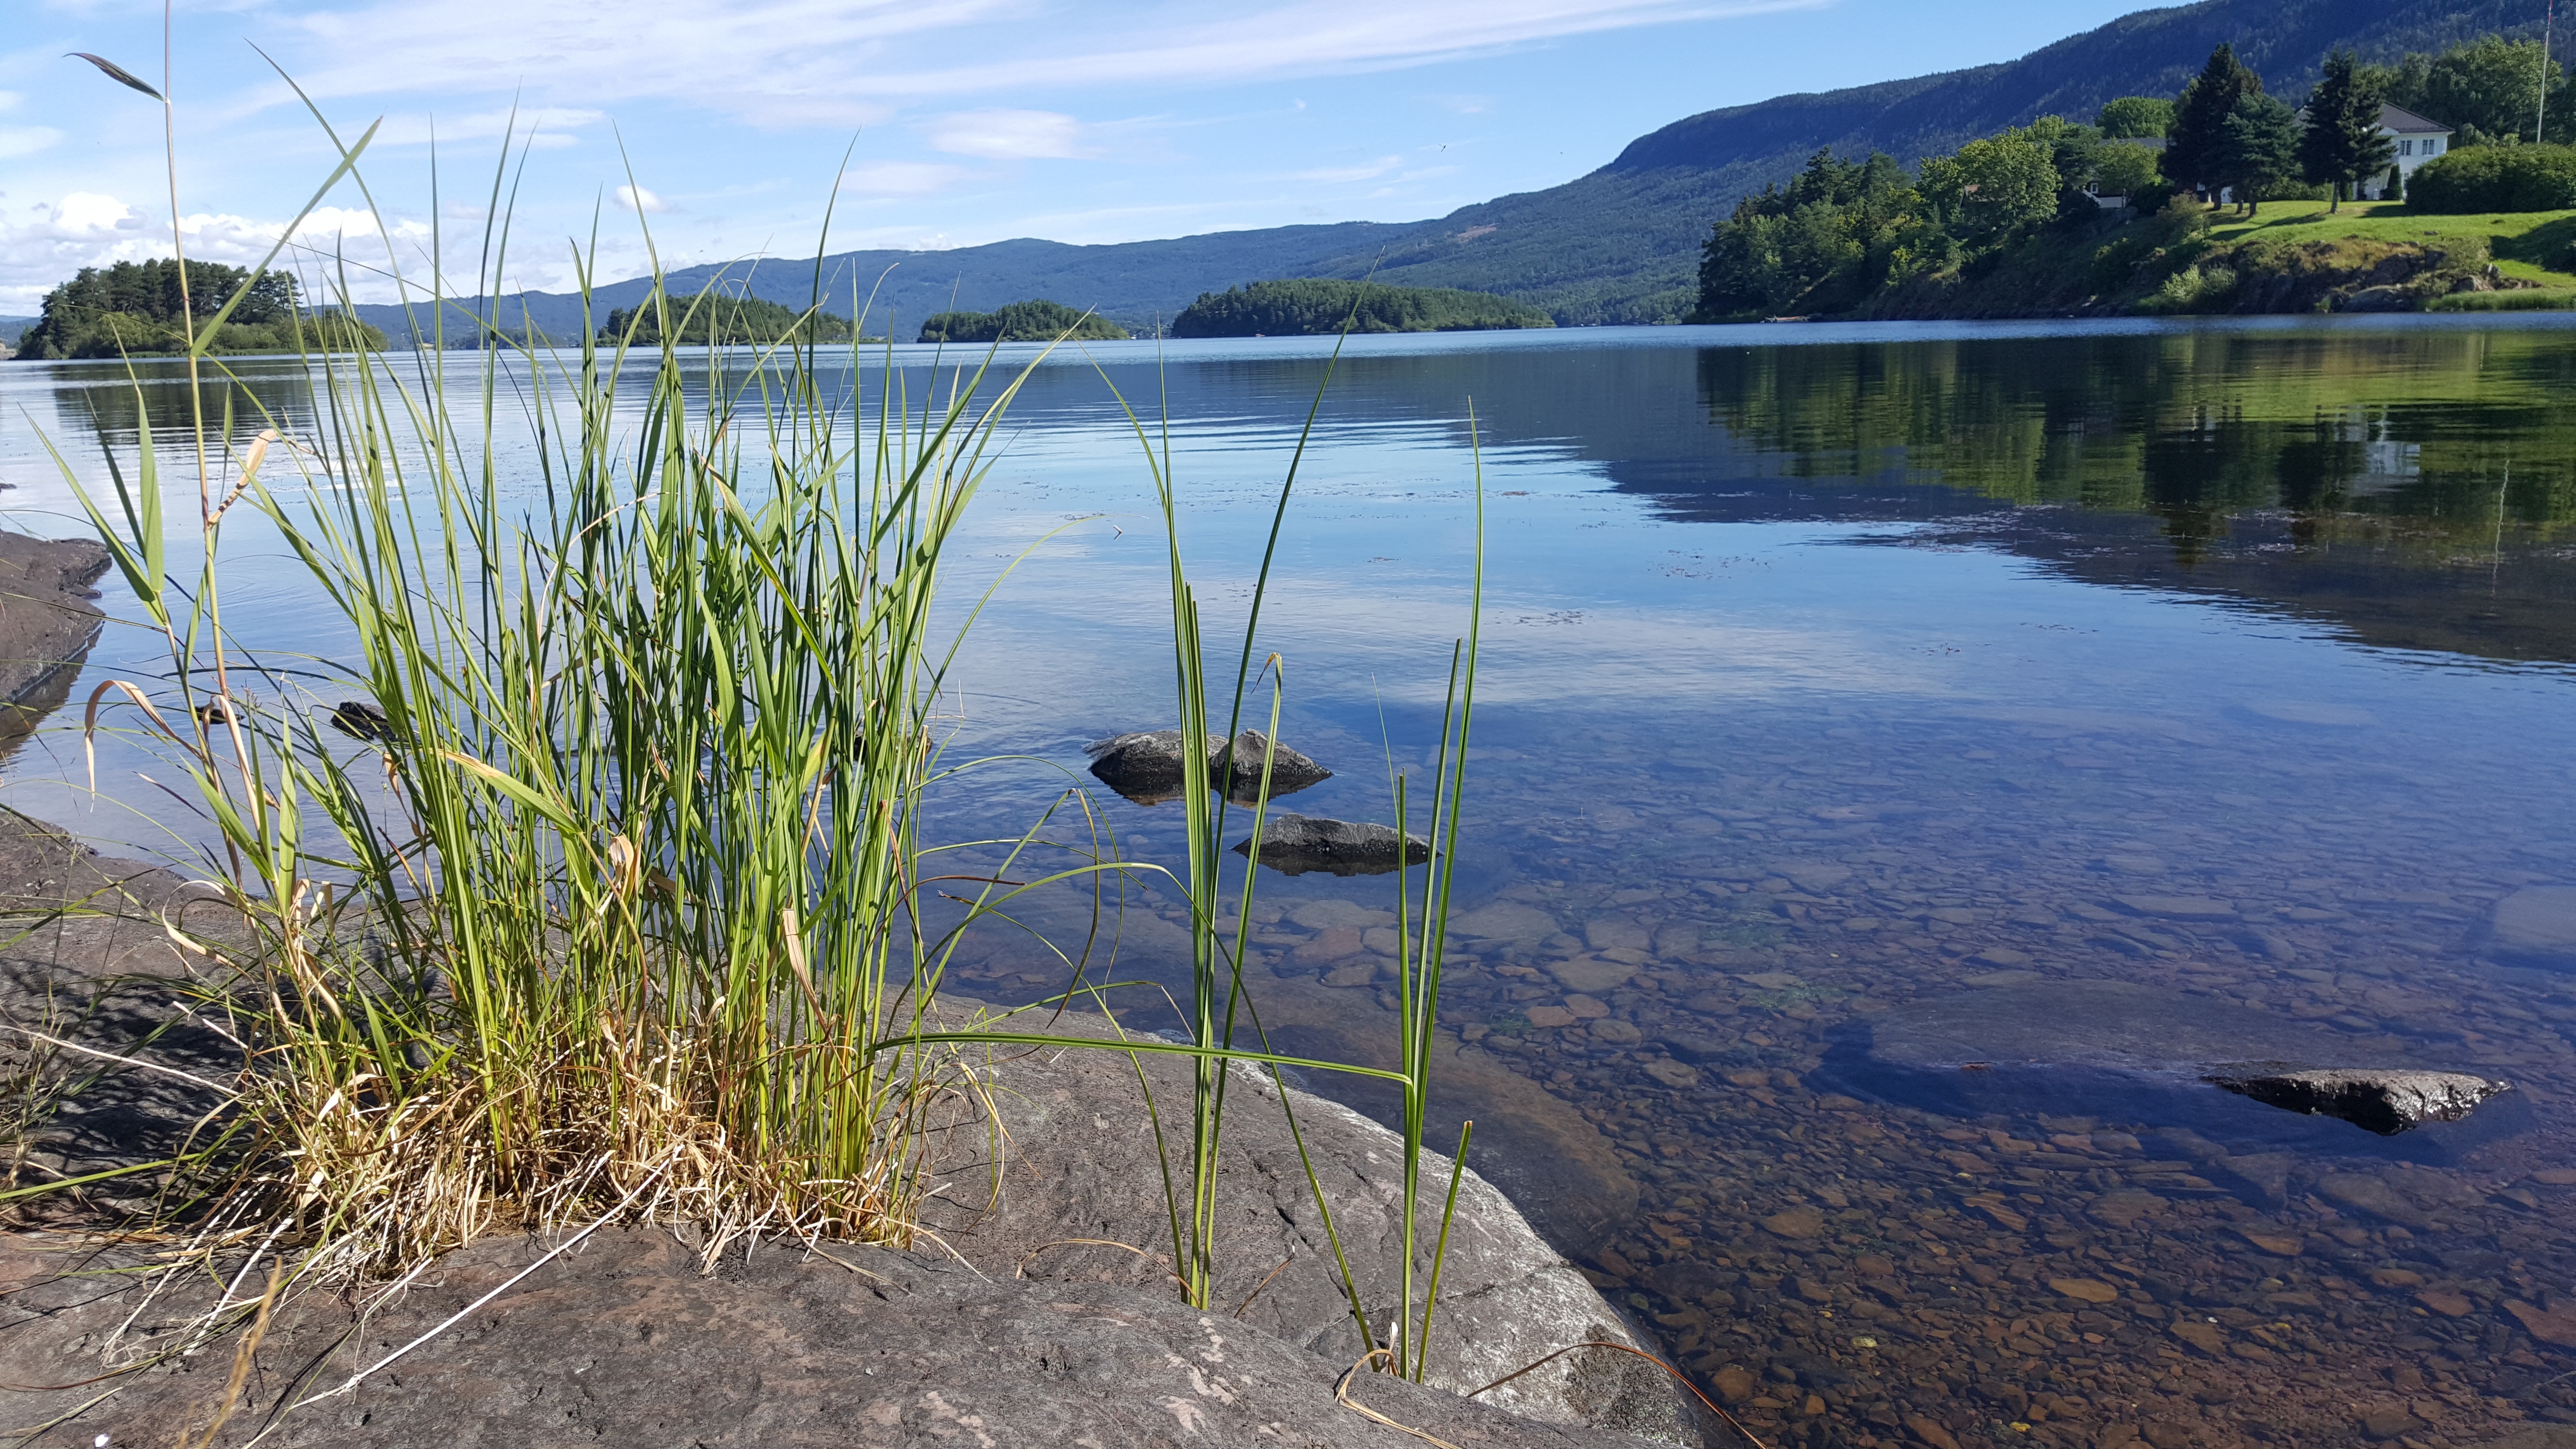
water, nature, water resources, lake, loch, grass, reservoir, grass family, river, bank, lake district, reflection, plant, pond, landscape, watercourse, rock, mountain, Freshwater marsh, wildflower, inlet, fell, tarn, sedge family, wetland